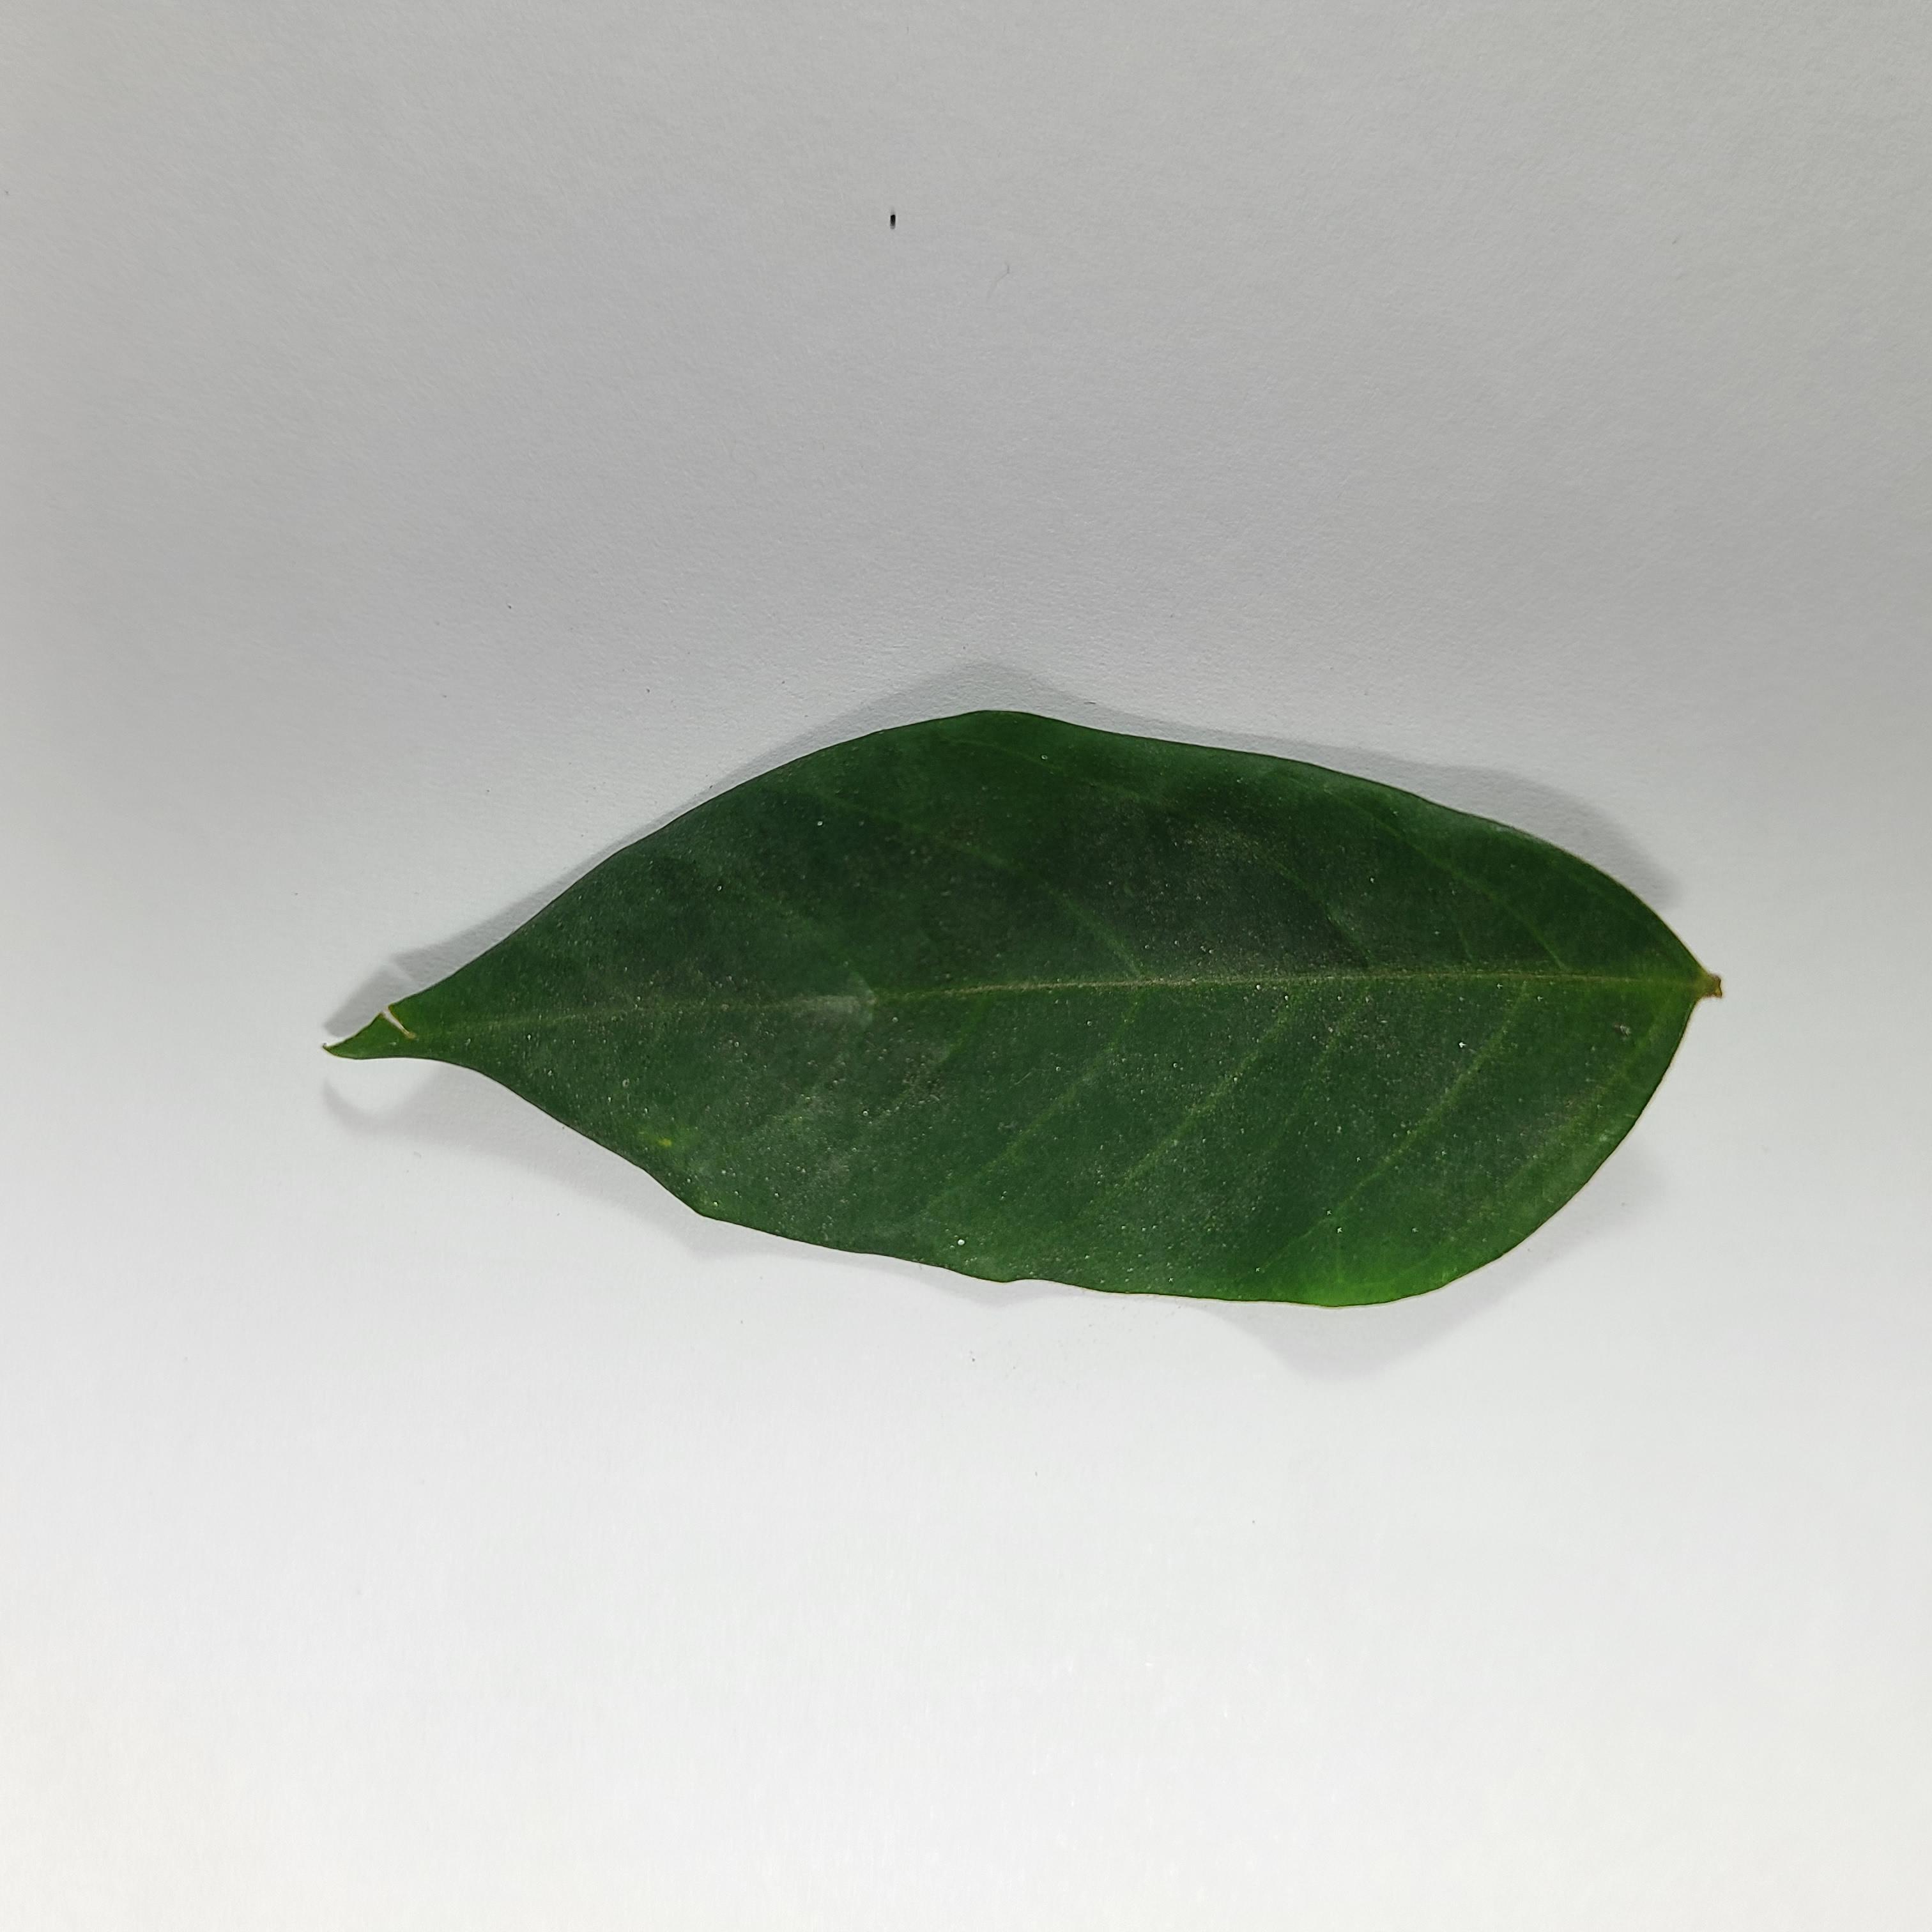
Label: Healthy Leaves